PDX671

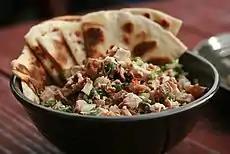
The Kelaguen Mannok with "titiyas"

The menu specialized in traditional dishes (or "chamorro") from the Mariana Islands. According to "Eater Portland", the food combined several cuisines within the city, including Filipino, Chinese, Japanese, Spanish, Mexican, and American. The Kelaguen Mannok was a cold chicken salad with grated coconut, red chili, and scallions, served with "titiya" (Guamanian flatbread). The flatbread's dough has coconut milk and butter. The fried lumpia used ground pork from the now-defunct restaurant Tails & Trotters, and the marinated short ribs were served over red rice, or rice dyed from annatto seed.